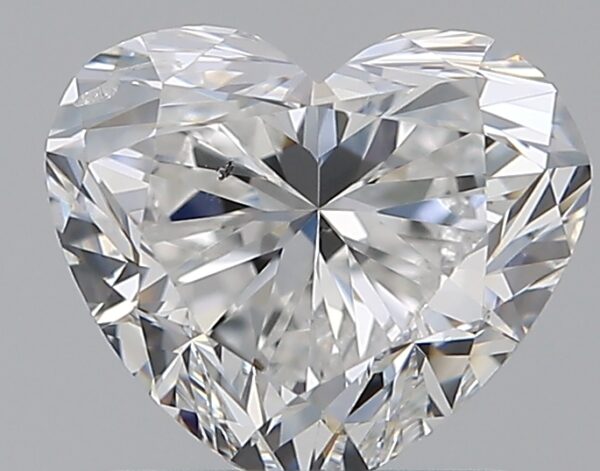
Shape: heart
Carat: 1.01
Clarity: SI2
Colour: F
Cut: EX
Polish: EX
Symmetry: VG
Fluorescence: N
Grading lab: GIA
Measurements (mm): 5.79 x 6.78 x 4.02